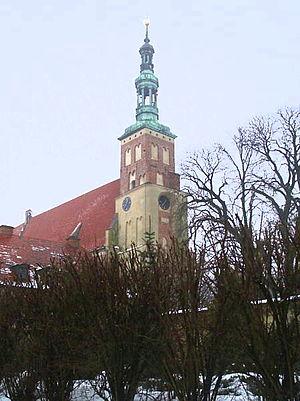
Pour être reconnu monument historique de Pologne, un site doit être déclaré comme tel par le Président de la République de Pologne. Le terme « monument historique » a été introduit dans la législation polonaise en 1990, et les premiers monuments historiques ont été déclarés par le Président Lech Wałęsa en 1994.
Lubiń est un village polonais de la gmina de Krzywiń dans la powiat de Kościan de la voïvodie de Grande-Pologne dans le centre-ouest de la Pologne.